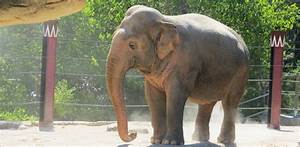
Label: elephant